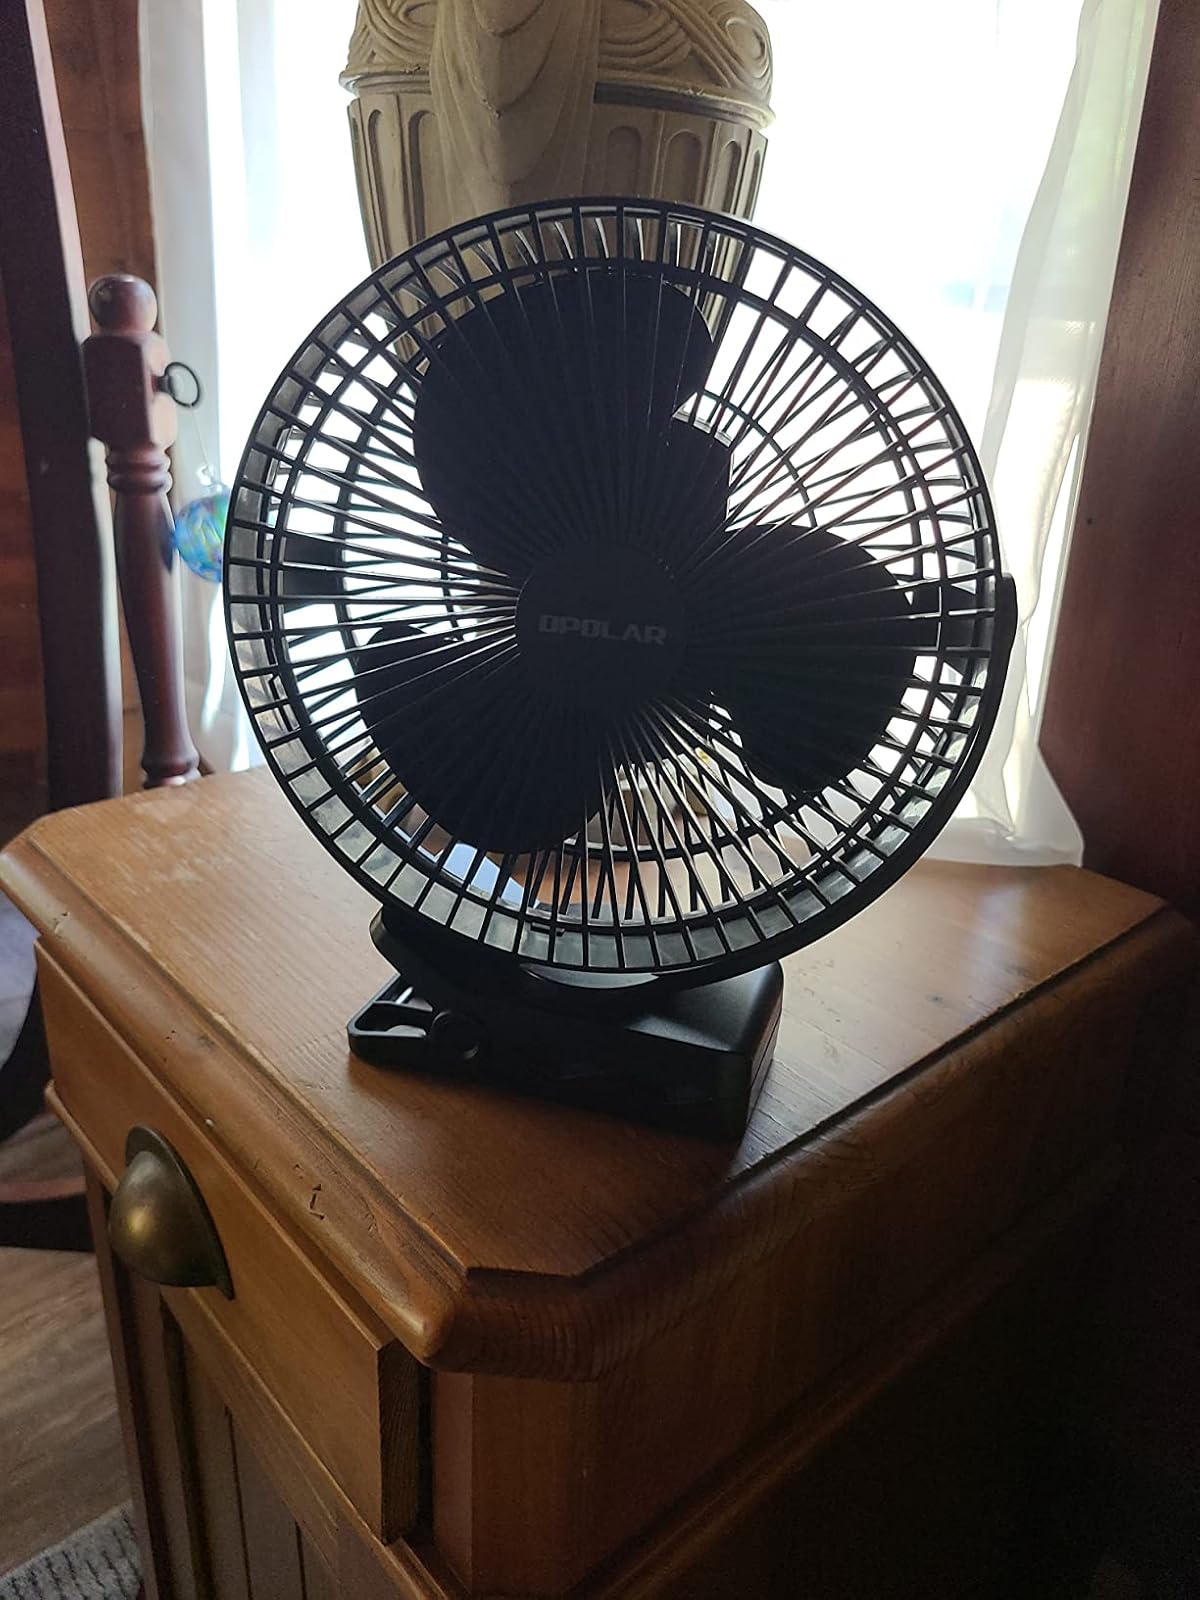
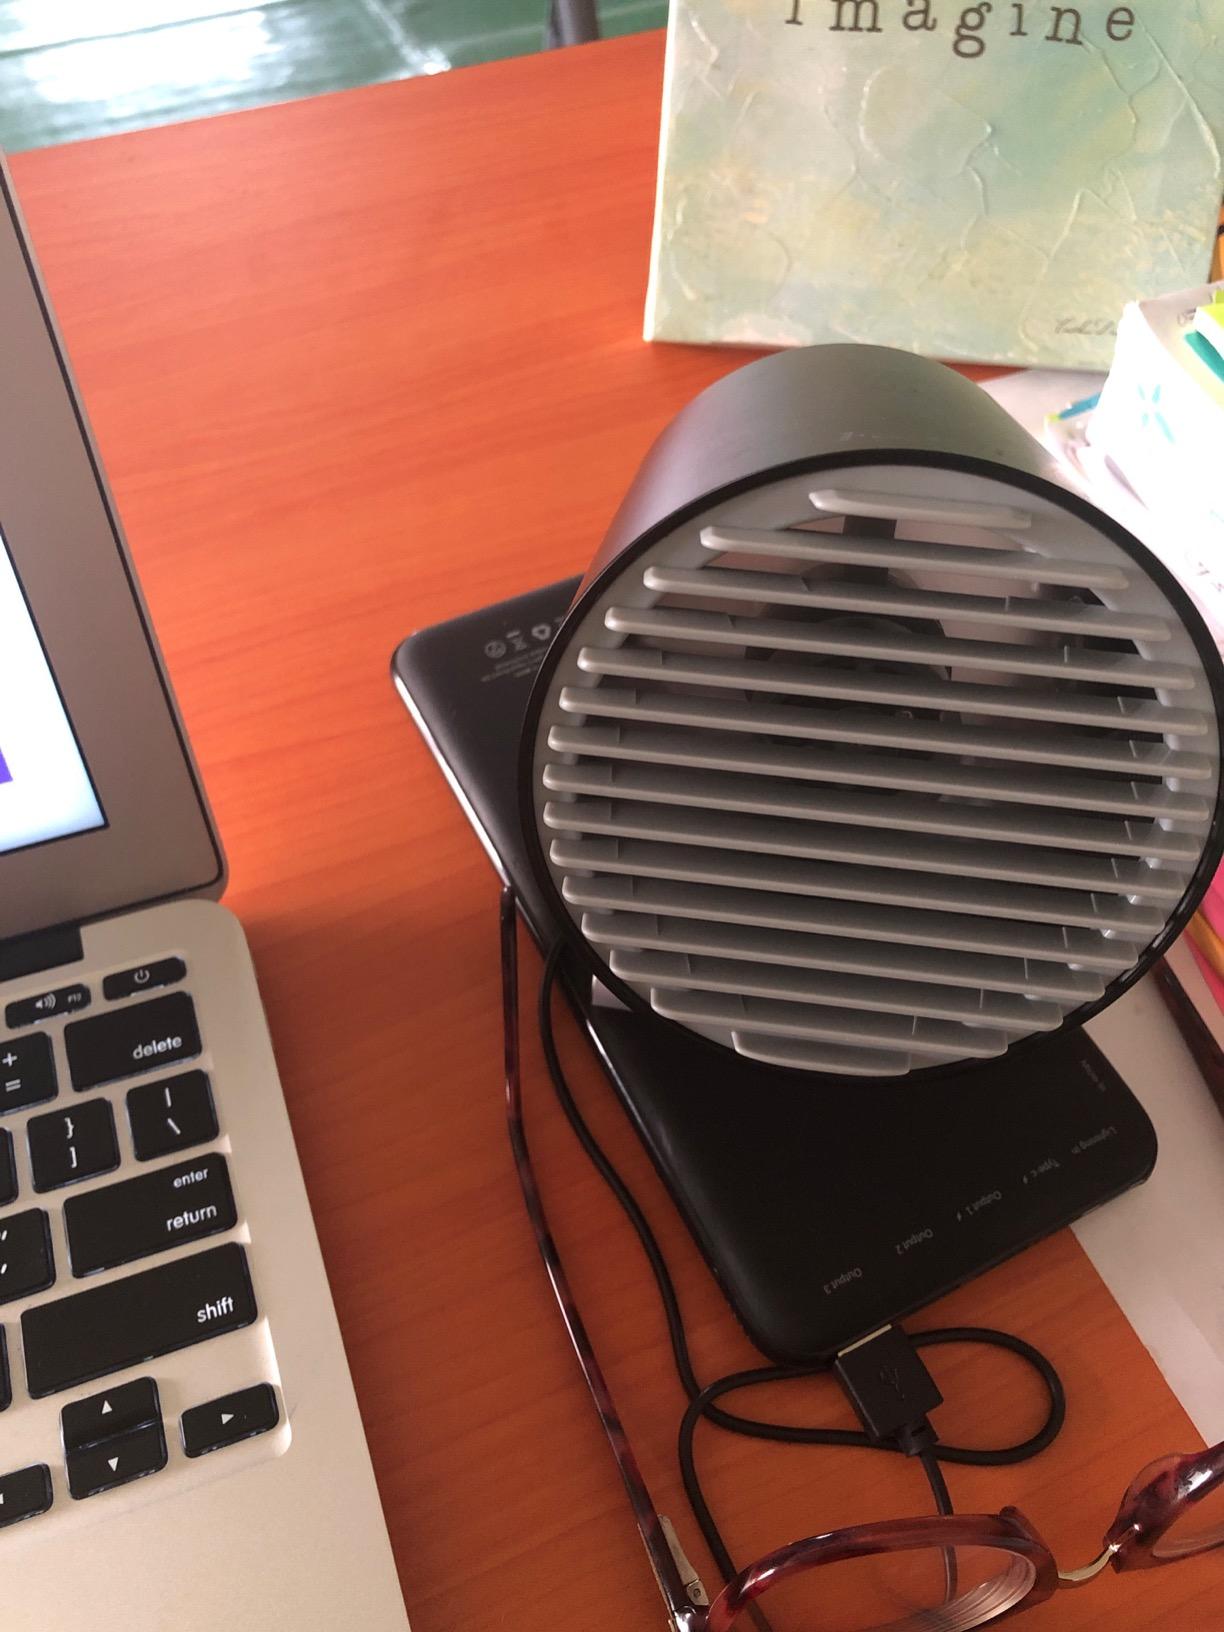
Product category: fan
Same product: no